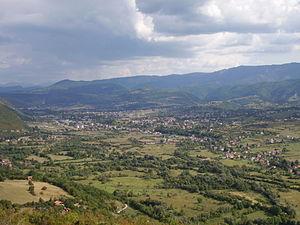
Drvar est une ville et une municipalité de Bosnie-Herzégovine située dans le canton 10 et dans la Fédération de Bosnie-et-Herzégovine. Selon les premiers résultats du recensement bosnien de 2013, la ville intra muros compte 3 964 habitants et la municipalité 7 506.